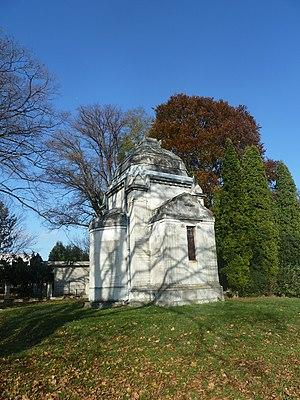
Horné Obdokovce est un village de Slovaquie situé dans la région de Nitra.